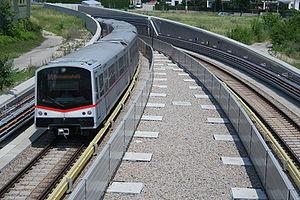
Le réseau de métro de Vienne, le plus important d'Autriche, est composé de cinq lignes et exploité par les Wiener Linien. Il est complété en surface par le réseau de bus et de tramways. Les trains Schnellbahn - semblable au RER parisien - et Regionalbahn exploités par les chemins de fer fédéraux autrichiens. L'ensemble des réseaux de transports collectifs de l'aire urbaine de Vienne est coordonné par une association des transports, le VOR qui permet aux usagers d'utiliser des titres de transport communs à l'ensemble de l'offre de transports collectifs dans la zone urbaine.